Society of the Mongol Empire

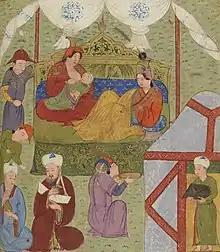
Arghun's wife was Buluqhan Khatun, who gave birth to Ghazan (here being breastfed). Rashid al-Din, early 14th century.

The traditional Mongol family was patriarchal, patrilineal and patrilocal. Wives were brought for each of the sons, while daughters were married off to other clans. Wife-taking clans stood in a relation of inferiority to wife-giving clans. Thus wife-giving clans were considered "elder" or "bigger" in relation to wife-taking clans, who were considered "younger" or "smaller". This distinction, symbolized in terms of "elder" and "younger" or "bigger" and "smaller", was carried into the clan and family as well, and all members of a lineage were terminologically distinguished by generation and age, with senior superior to junior.